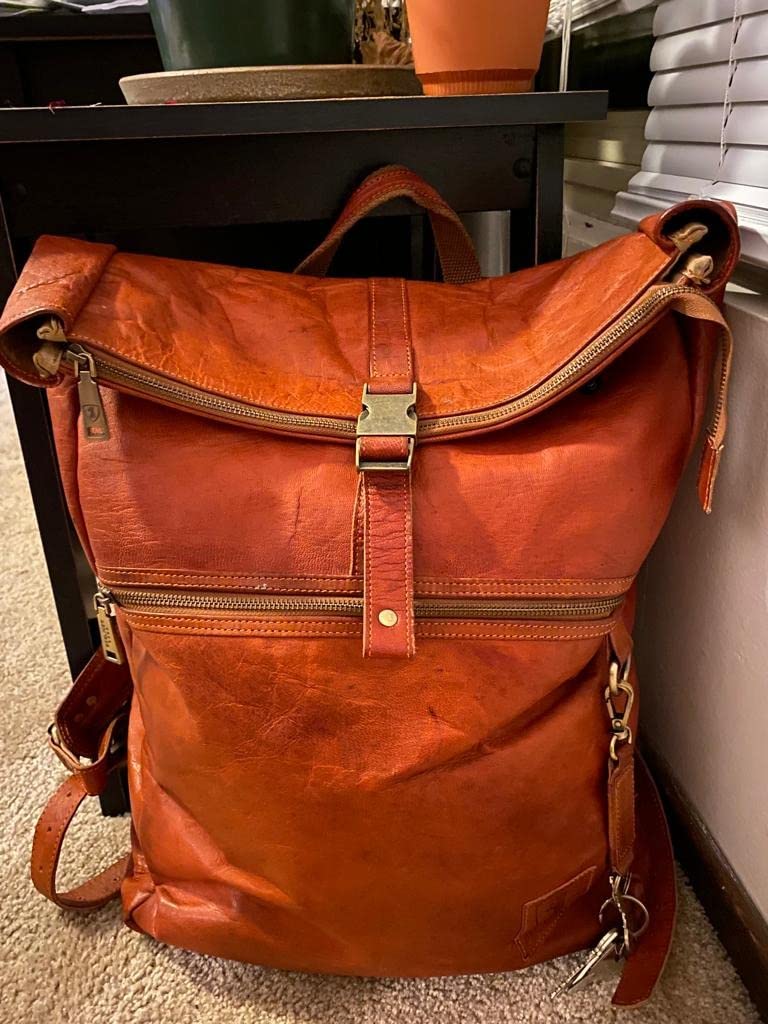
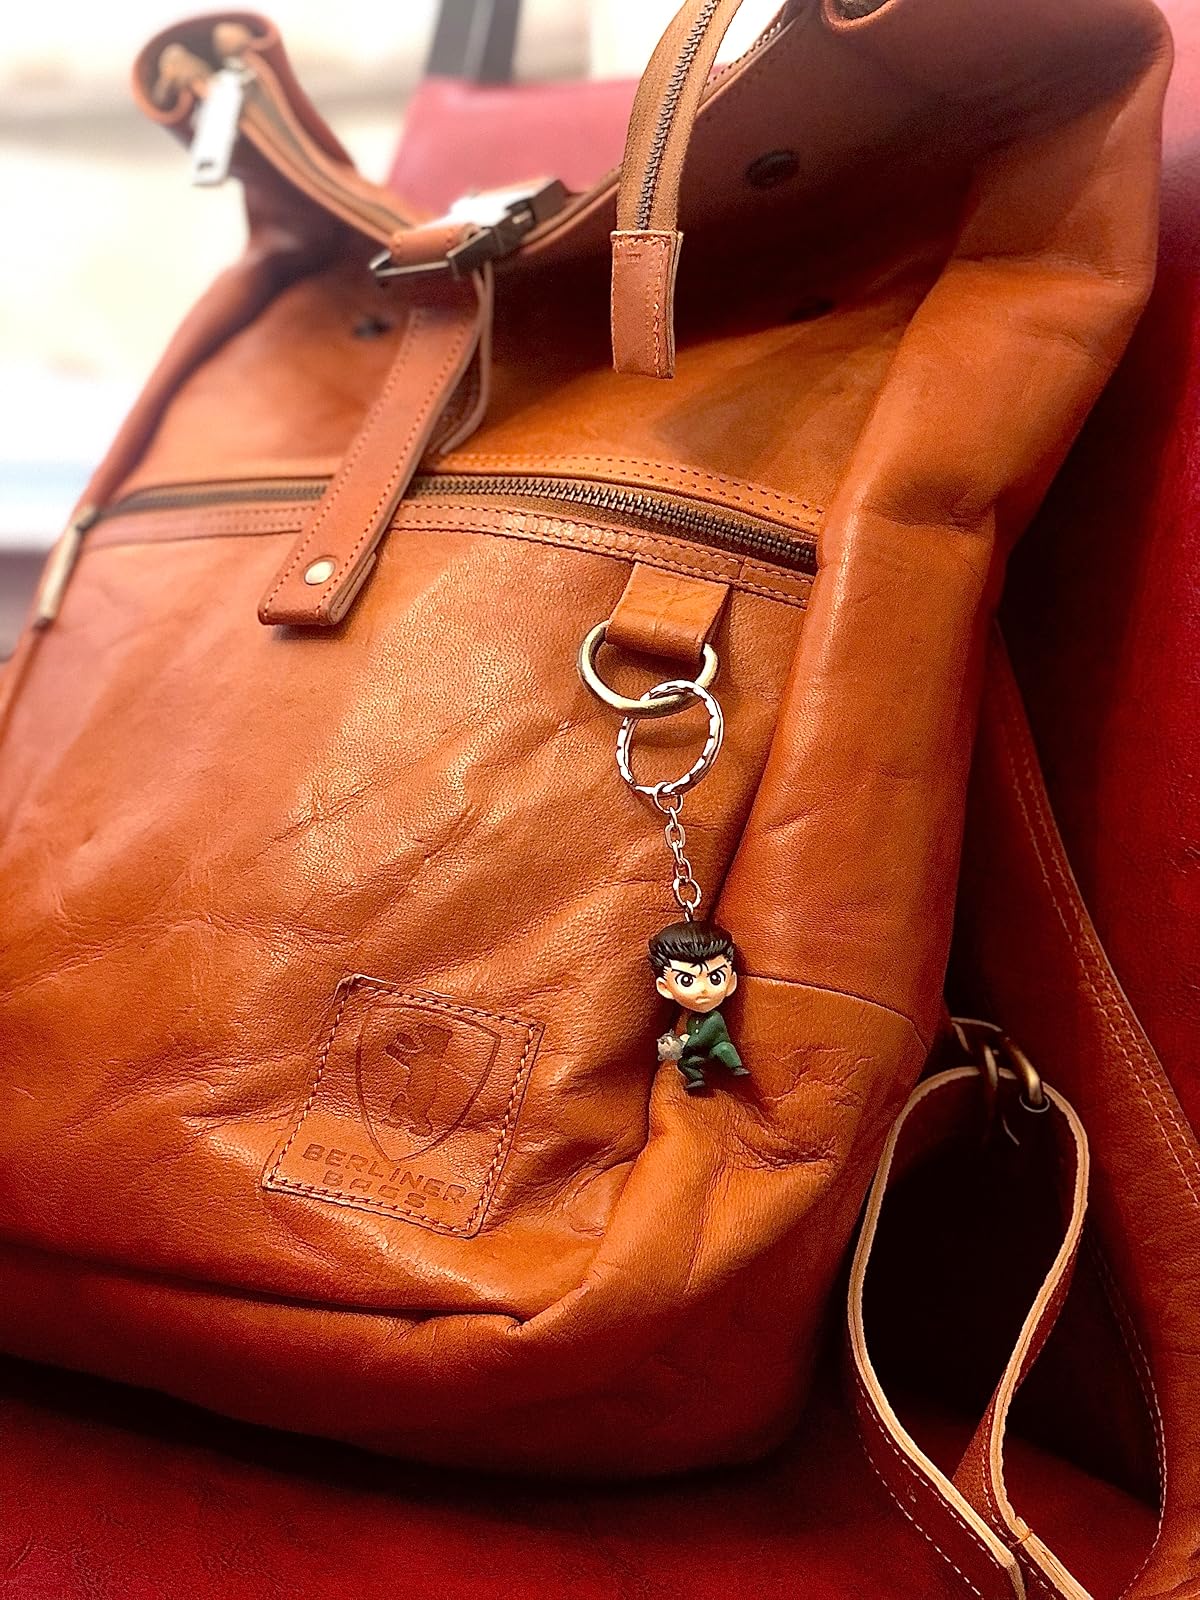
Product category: bag
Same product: yes